Keychain

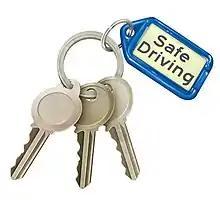
Three keys on a keyring with a promotional message

A keychain (also keyring) is a small ring or chain of metal to which several keys, or fobs can be attached. The terms keyring and keychain are often used interchangeably to mean both the individual ring, or a combined unit of a ring and fob.